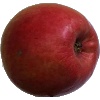
Label: apple_crimson_snow